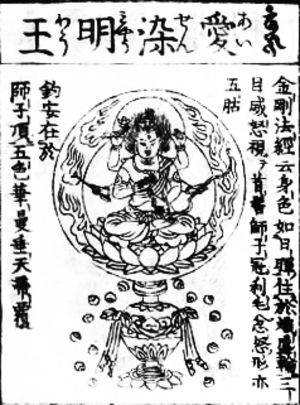
Rāgarāja, roi des passions, est une divinité commune au bouddhisme tibétain et au bouddhisme ésotérique japonais shingon ou tendai.